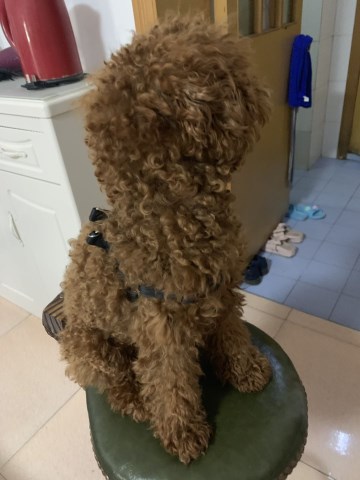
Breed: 7449-n000128-teddy